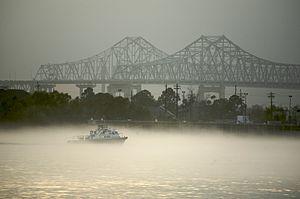
Le Crescent City Connection, en abrégé CCC, est un ensemble de deux ponts cantilever jumeaux permettant à la U.S. Route 90 de franchir le fleuve Mississippi à La Nouvelle-Orléans, en Louisiane. Ils constituent le cinquième plus grand ponts cantilever du monde.